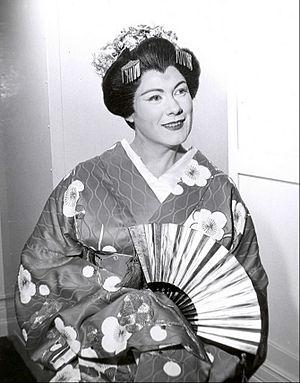
Madame Butterfly est un opéra italien en deux ou trois actes de Giacomo Puccini, sur un livret de Luigi Illica et de Giuseppe Giacosa, représenté pour la première fois le 17 février 1904 à la Scala de Milan. L'opéra est qualifié de « tragedia giapponese in due atti » dans la partition autographe, mais entre 1906 et 2016, il a été représenté le plus souvent dans une version révisée en trois actes, en scindant l'acte II en deux parties plus courtes. L'œuvre est dédiée à Hélène de Monténégro, reine d'Italie. Faisant partie du grand répertoire, il s'agit selon Operabase du 6ᵉ opéra le plus joué au monde, juste après Tosca du même compositeur.